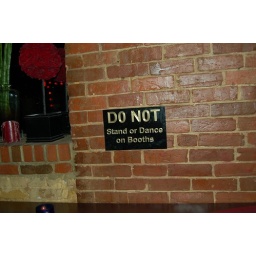
I think the sign was off-putting. No one was even sitting in the booths.